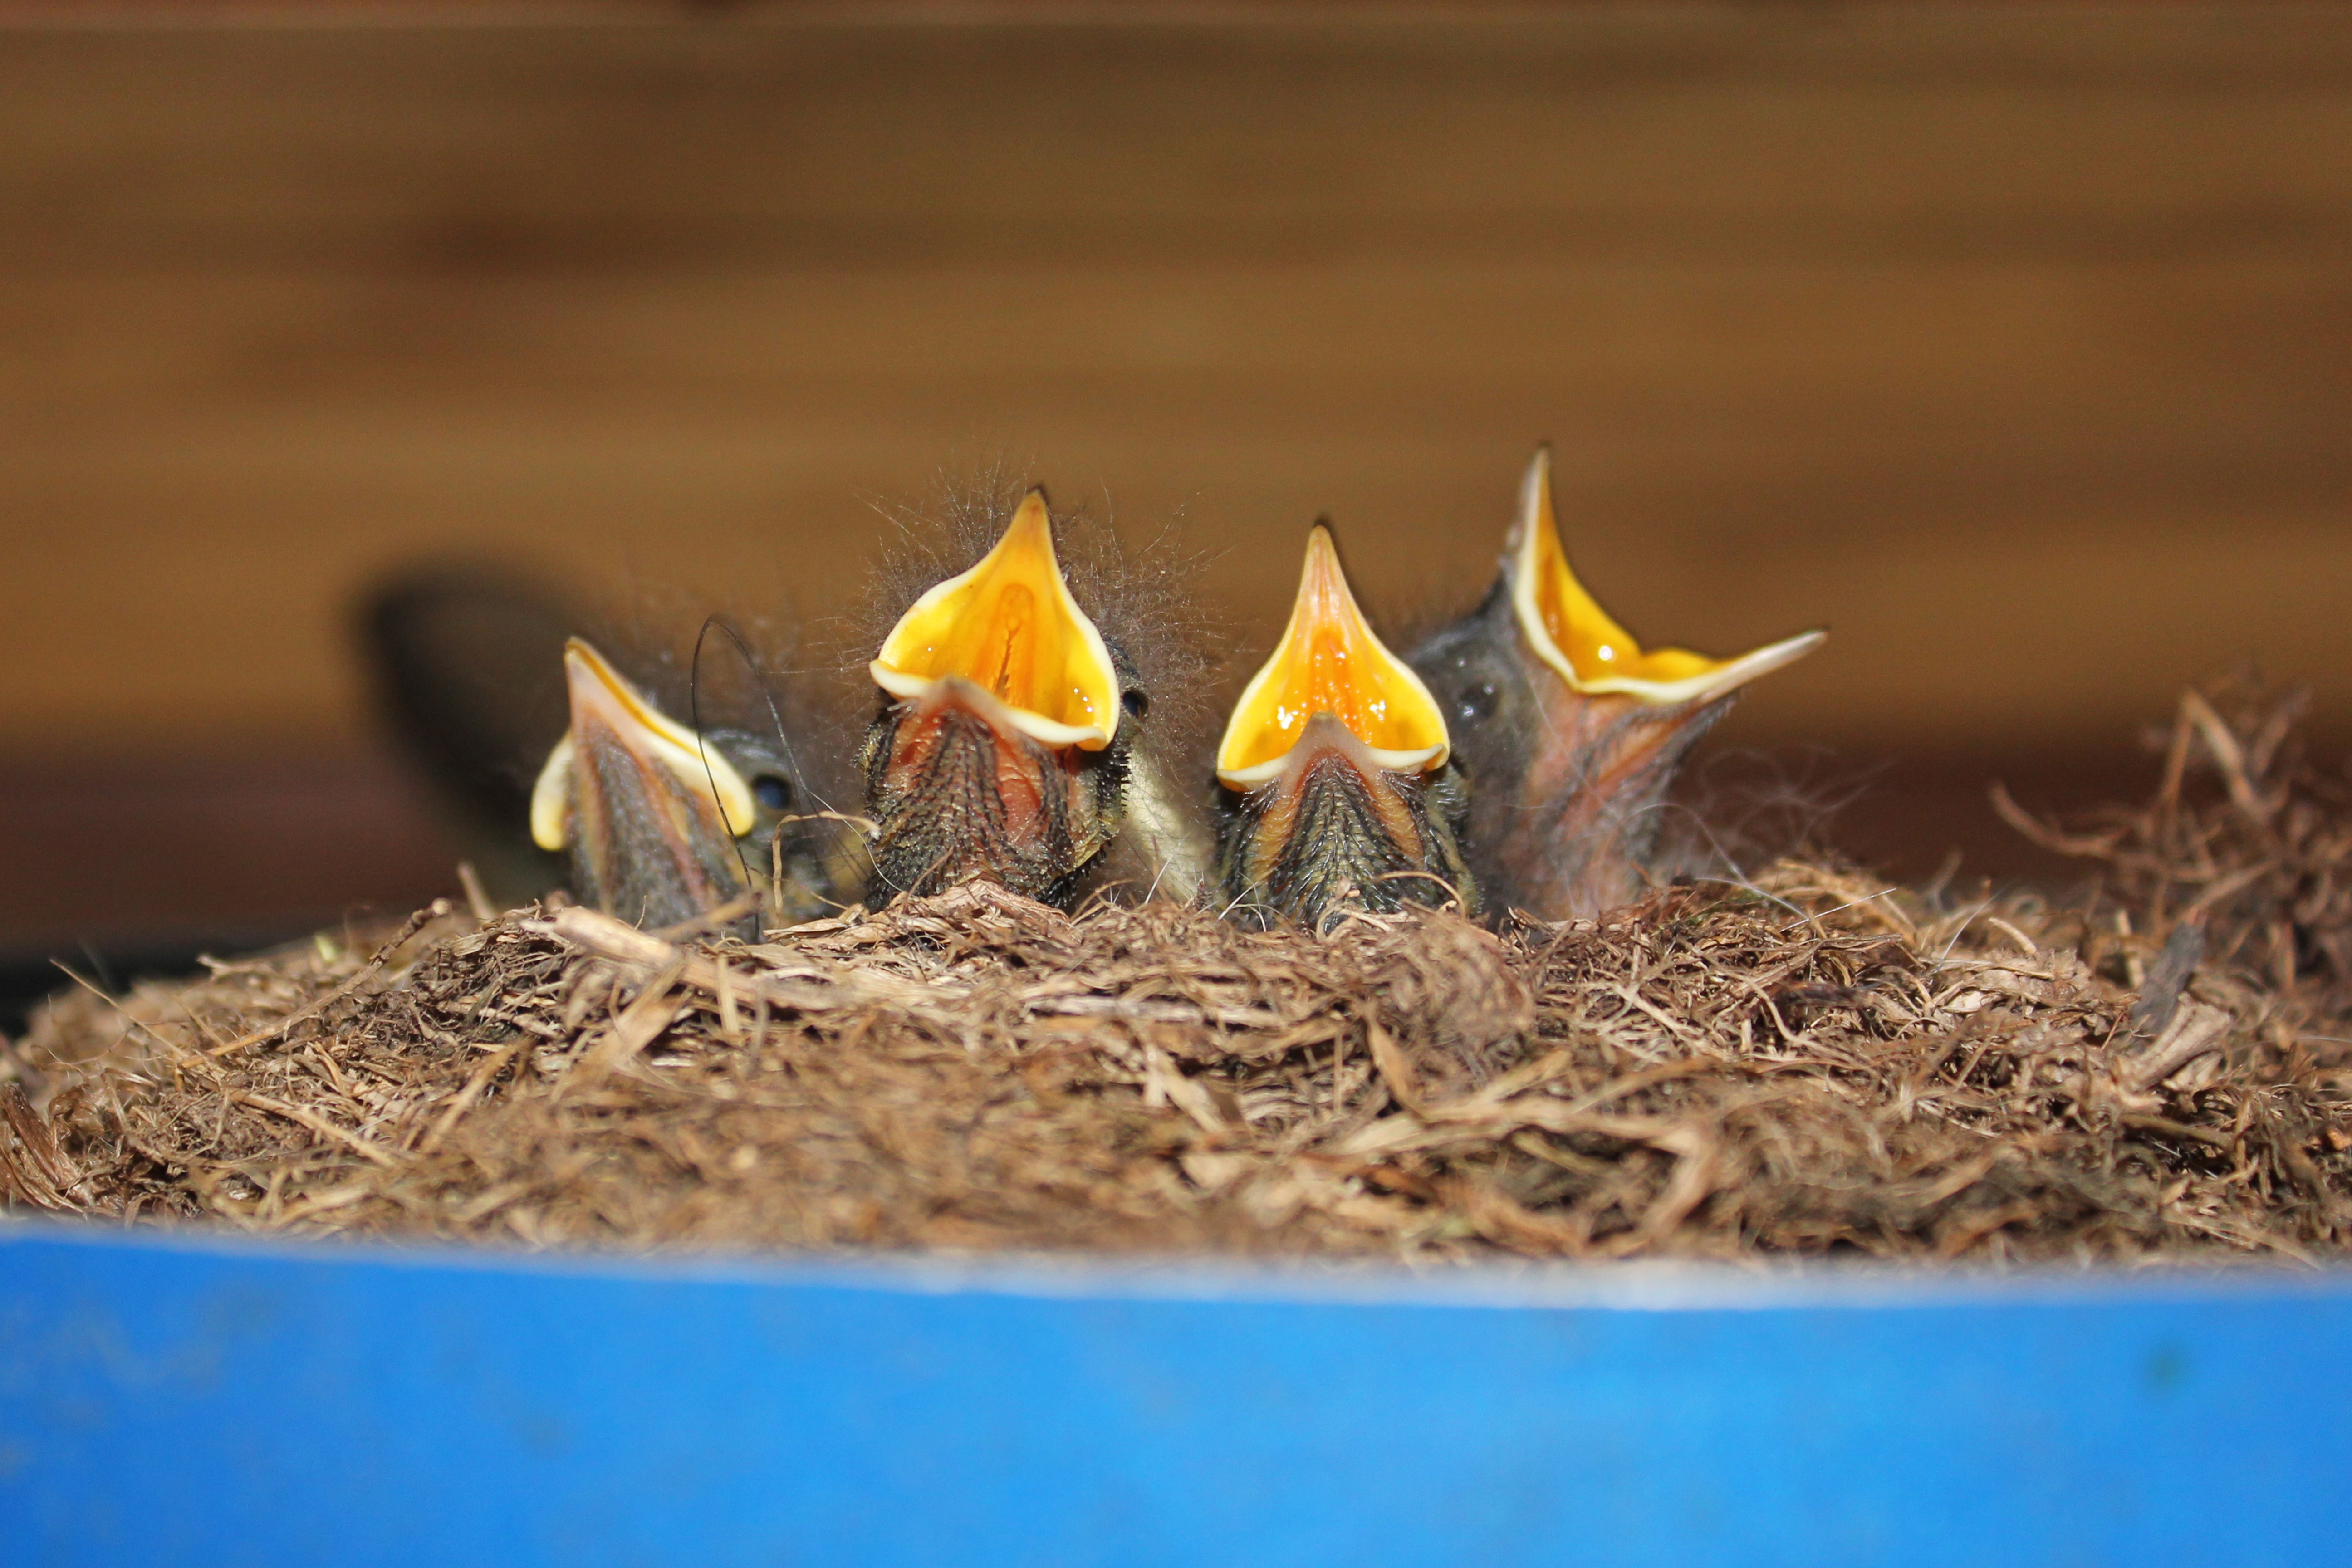
bird, plant, leaf, flower, fly, young, autumn, soil, fauna, nest, macro photography, hunger, nesting place, hatching, black redstart, house rotschw nzchen